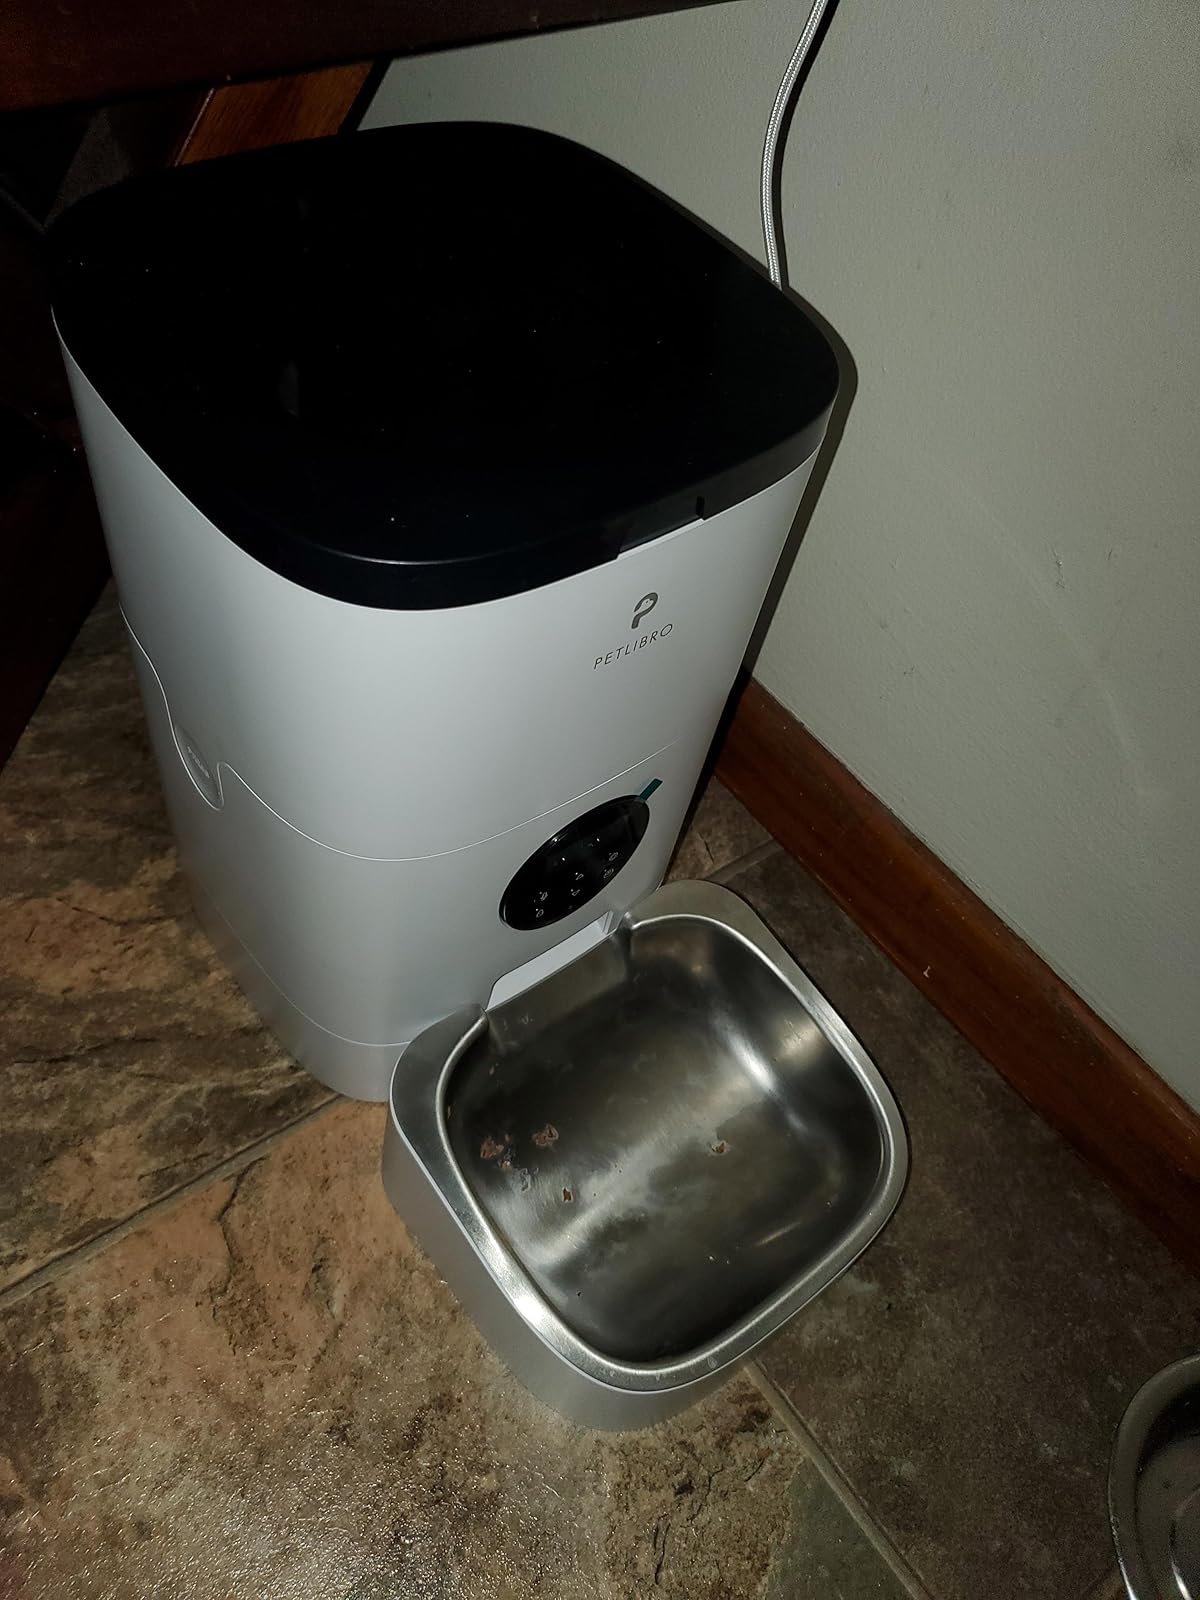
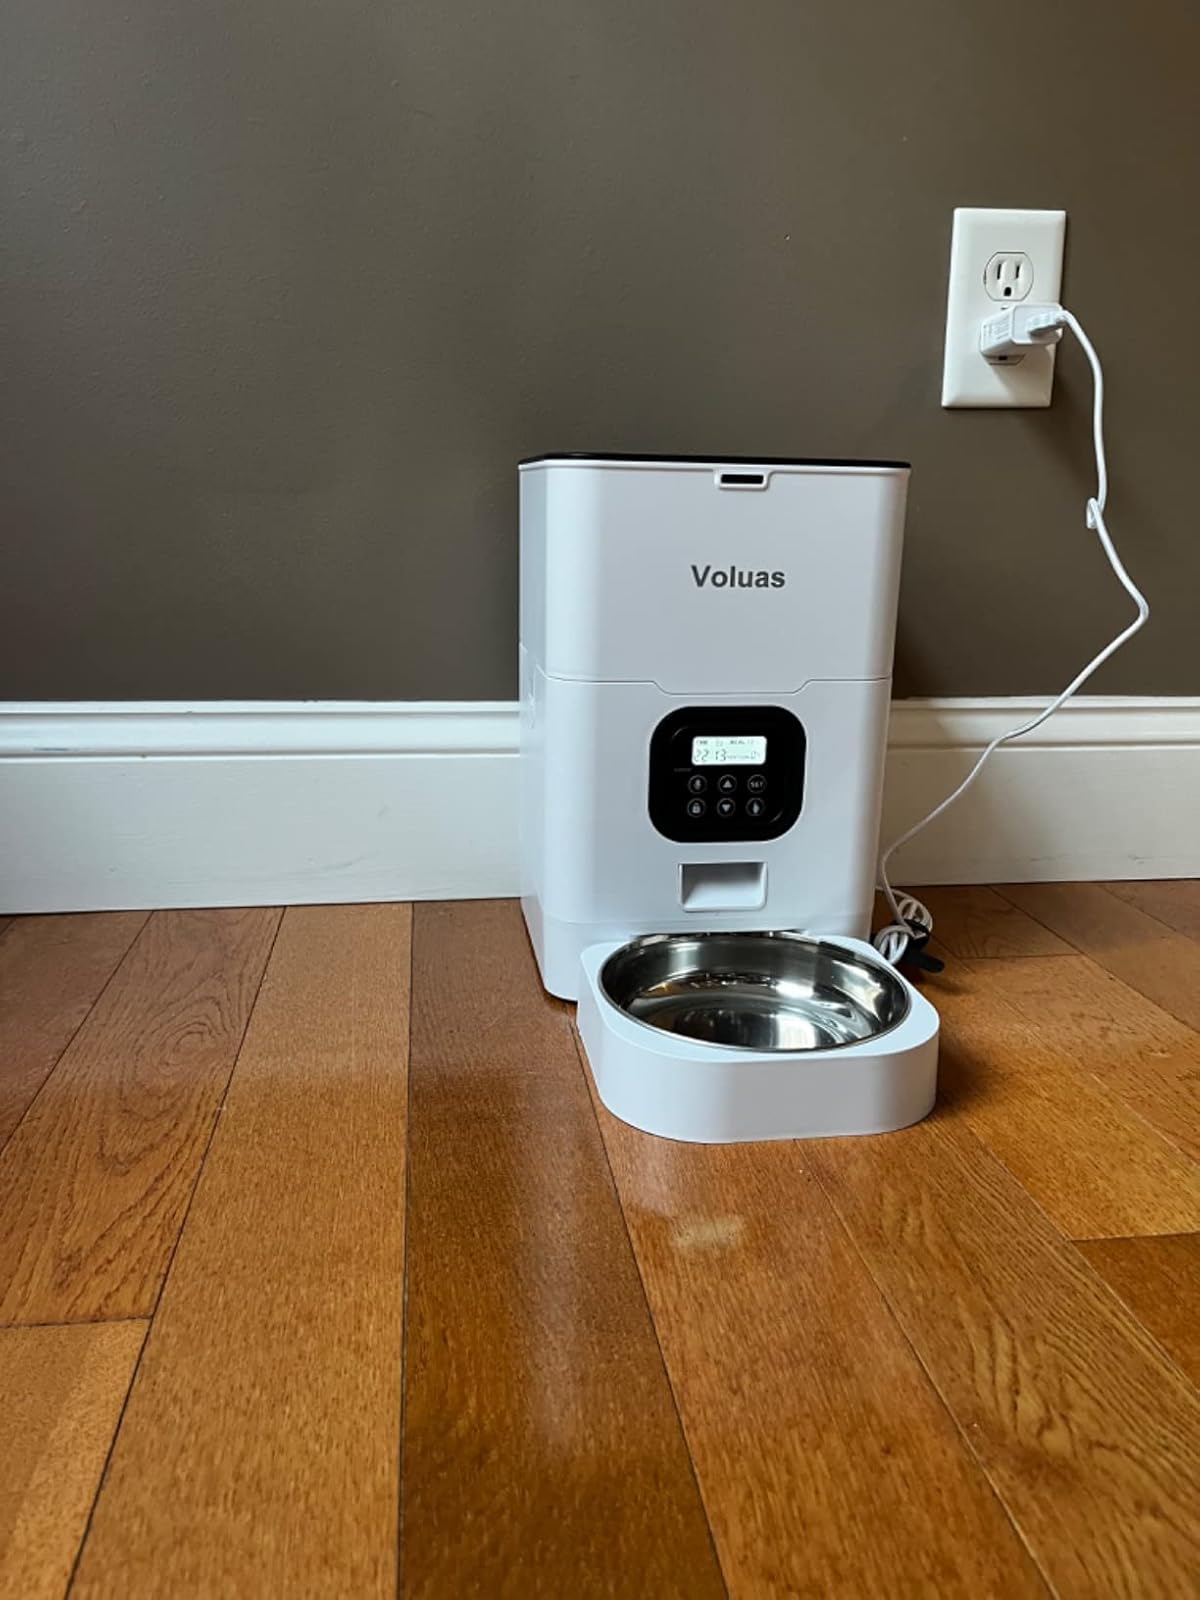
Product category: items_feeder
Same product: no